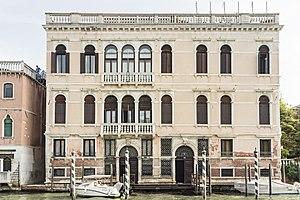
La famille romaine Corraro est une famille patricienne de Venise, établie à Torcello au milieu du VIIIᵉ siècle. Ils furent inclus dans la noblesse vénitienne à la clôture du Maggior Consiglio en 1297. Elle donna un pape avec Angelo, Grégoire XII. Sa sœur, Beriola donna la vie au futur pape Eugène IV, Gabriele Condulmer de son nom et aïeul de Paul II.
La famille Contarini est une famille patricienne de Venise, qui a fourni huit doges à la république, et compte parmi ses membres des procurateur de Saint-Marc, des généraux, des ambassadeurs, des cardinaux et des gens de lettres.
Le Grand Canal est la principale artère maritime qui traverse Venise, en Italie.